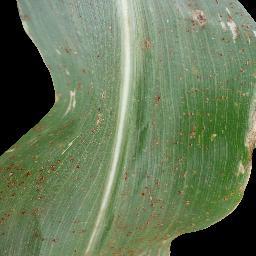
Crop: corn
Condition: (maize)_common_rust